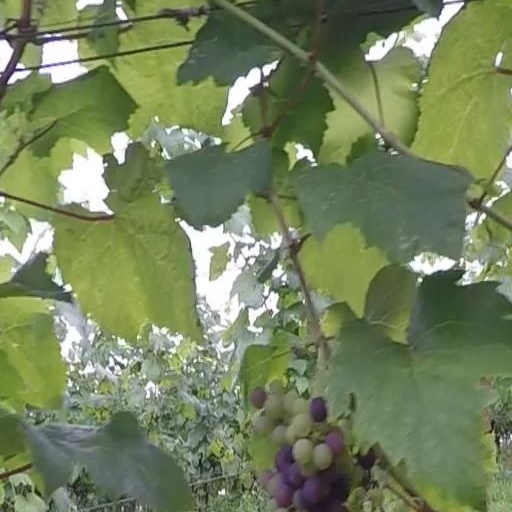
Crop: grape